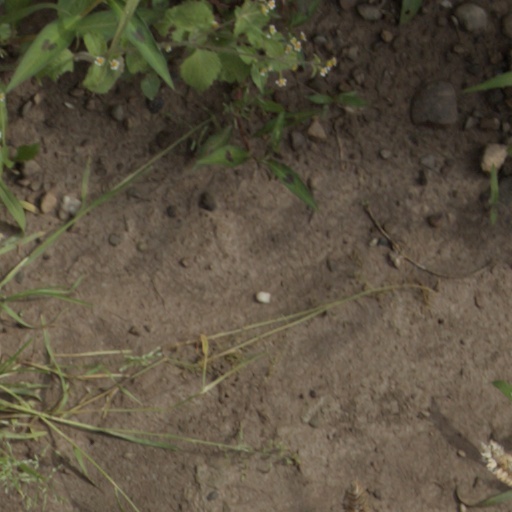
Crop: wheat